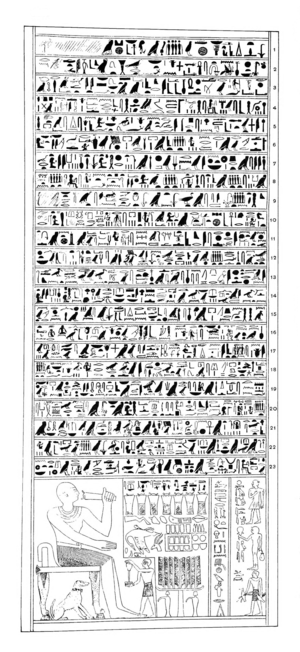
Néféroukait est une reine consort de la XIᵉ dynastie, elle serait la sœur et l'unique épouse du roi Antef II et mère du roi Antef III.